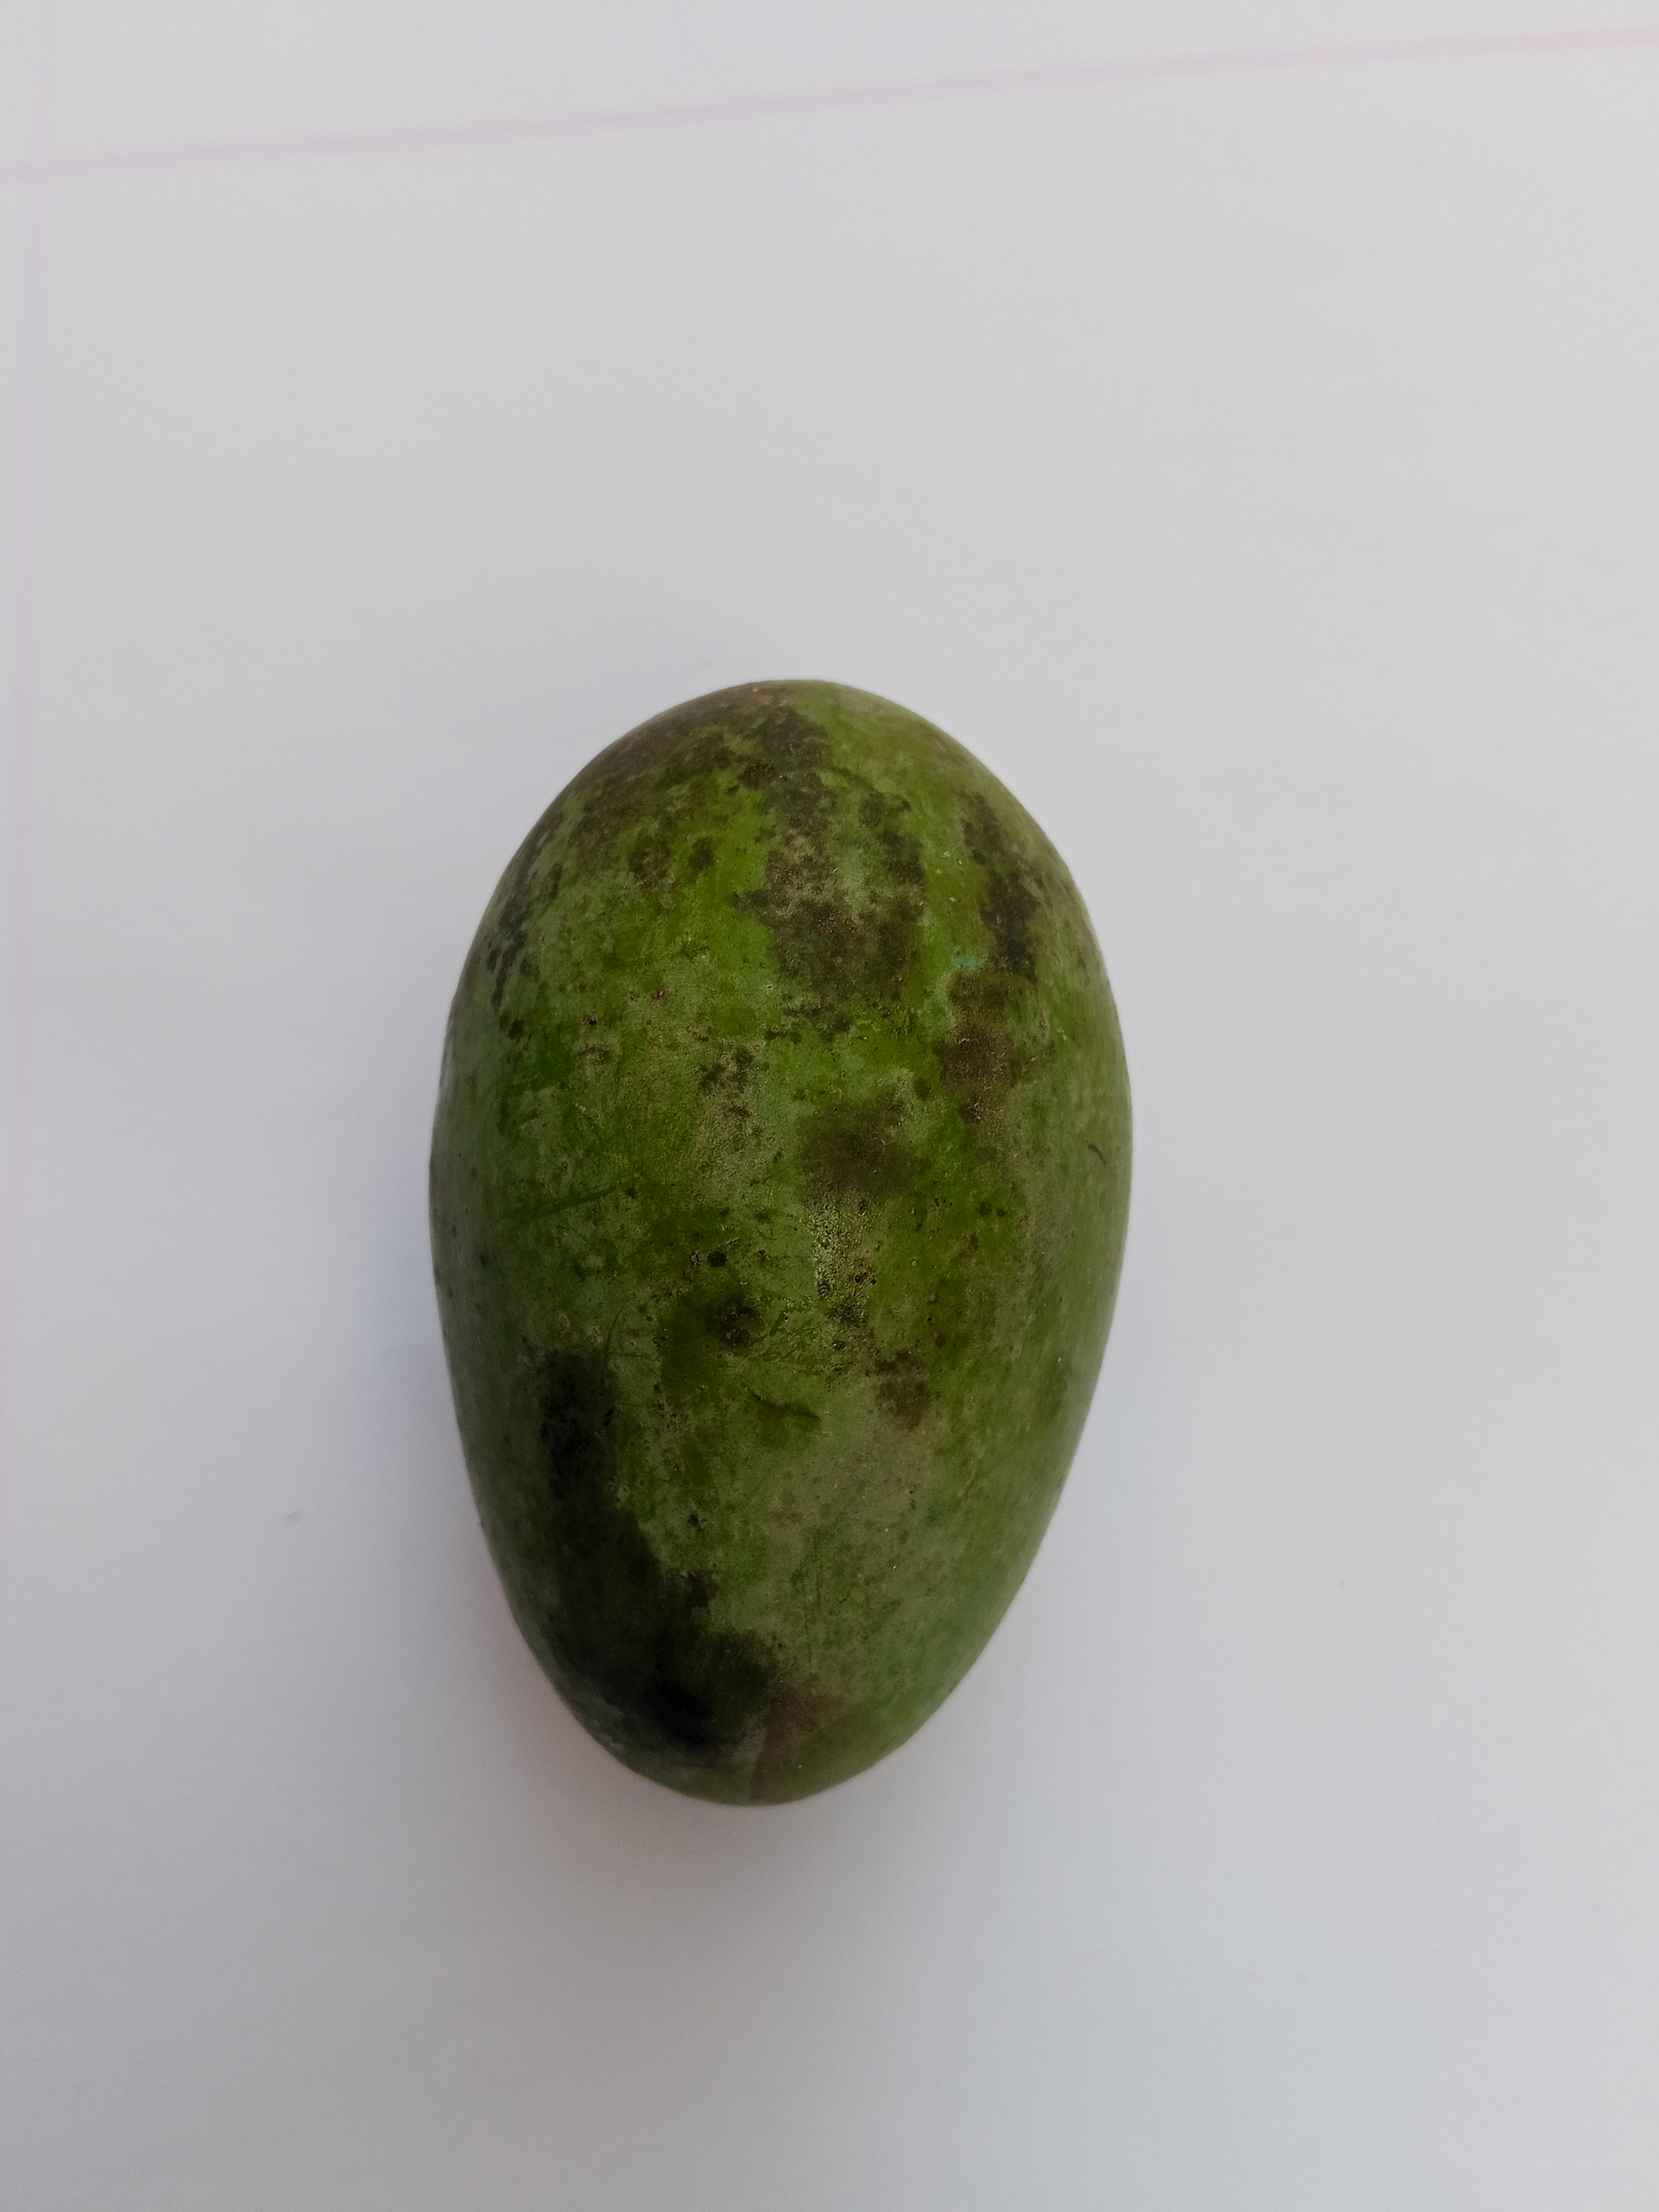
Mango variety: Amrapali